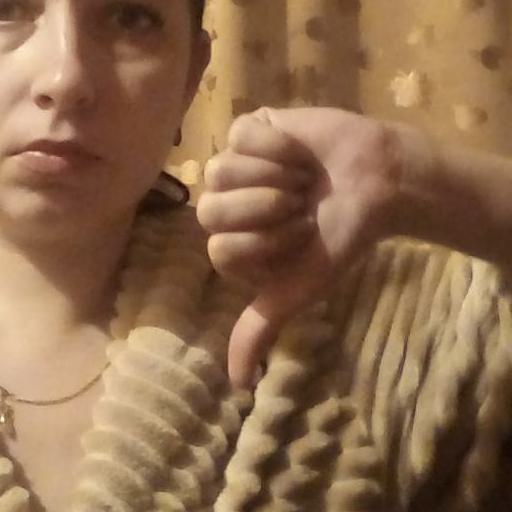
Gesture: dislike